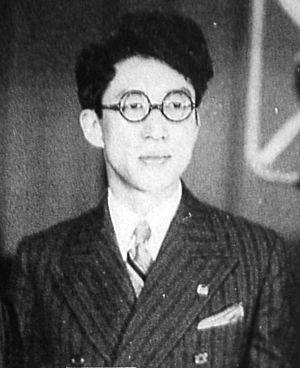
Tarō Shōji, 11 décembre 1898 – 4 octobre 1972, est un chanteur japonais du genre ryūkōka.